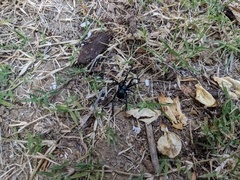
Species: Lactrodectus_hesperus